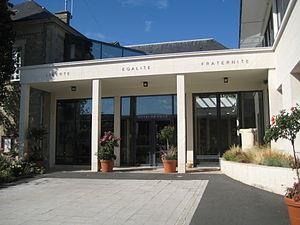
Mairie de Ouistreham, Calvados, france
Ouistreham est une commune française située dans le département du Calvados en région Normandie, peuplée de 9 081 habitants. La municipalité communique désormais avec le nom d'Ouistreham Riva-Bella.